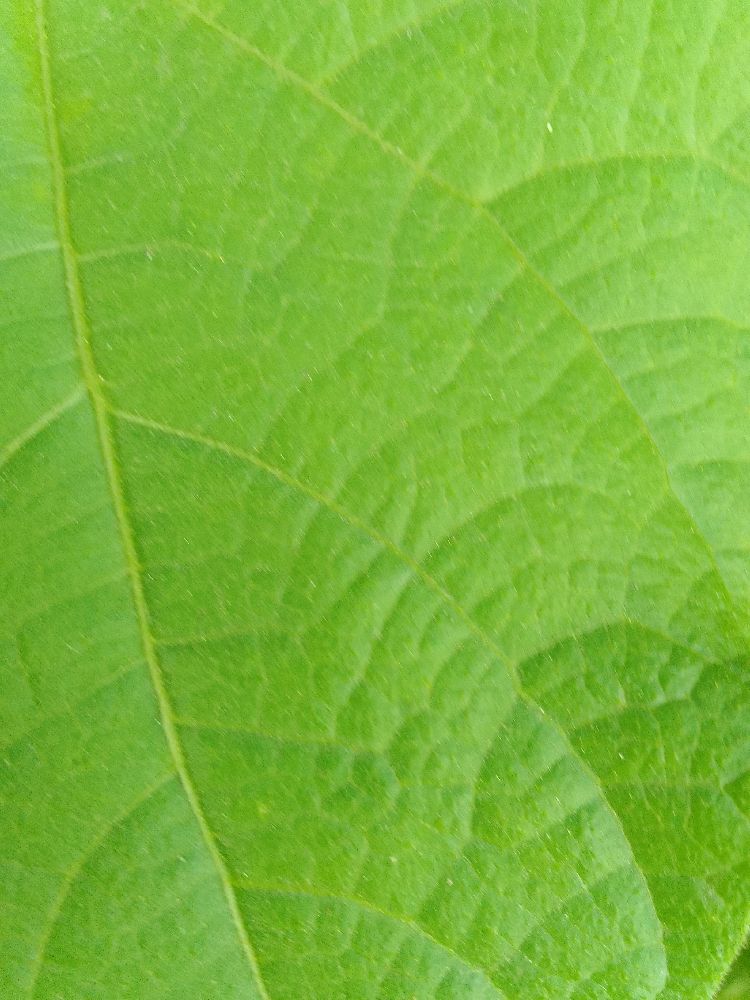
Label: healthy